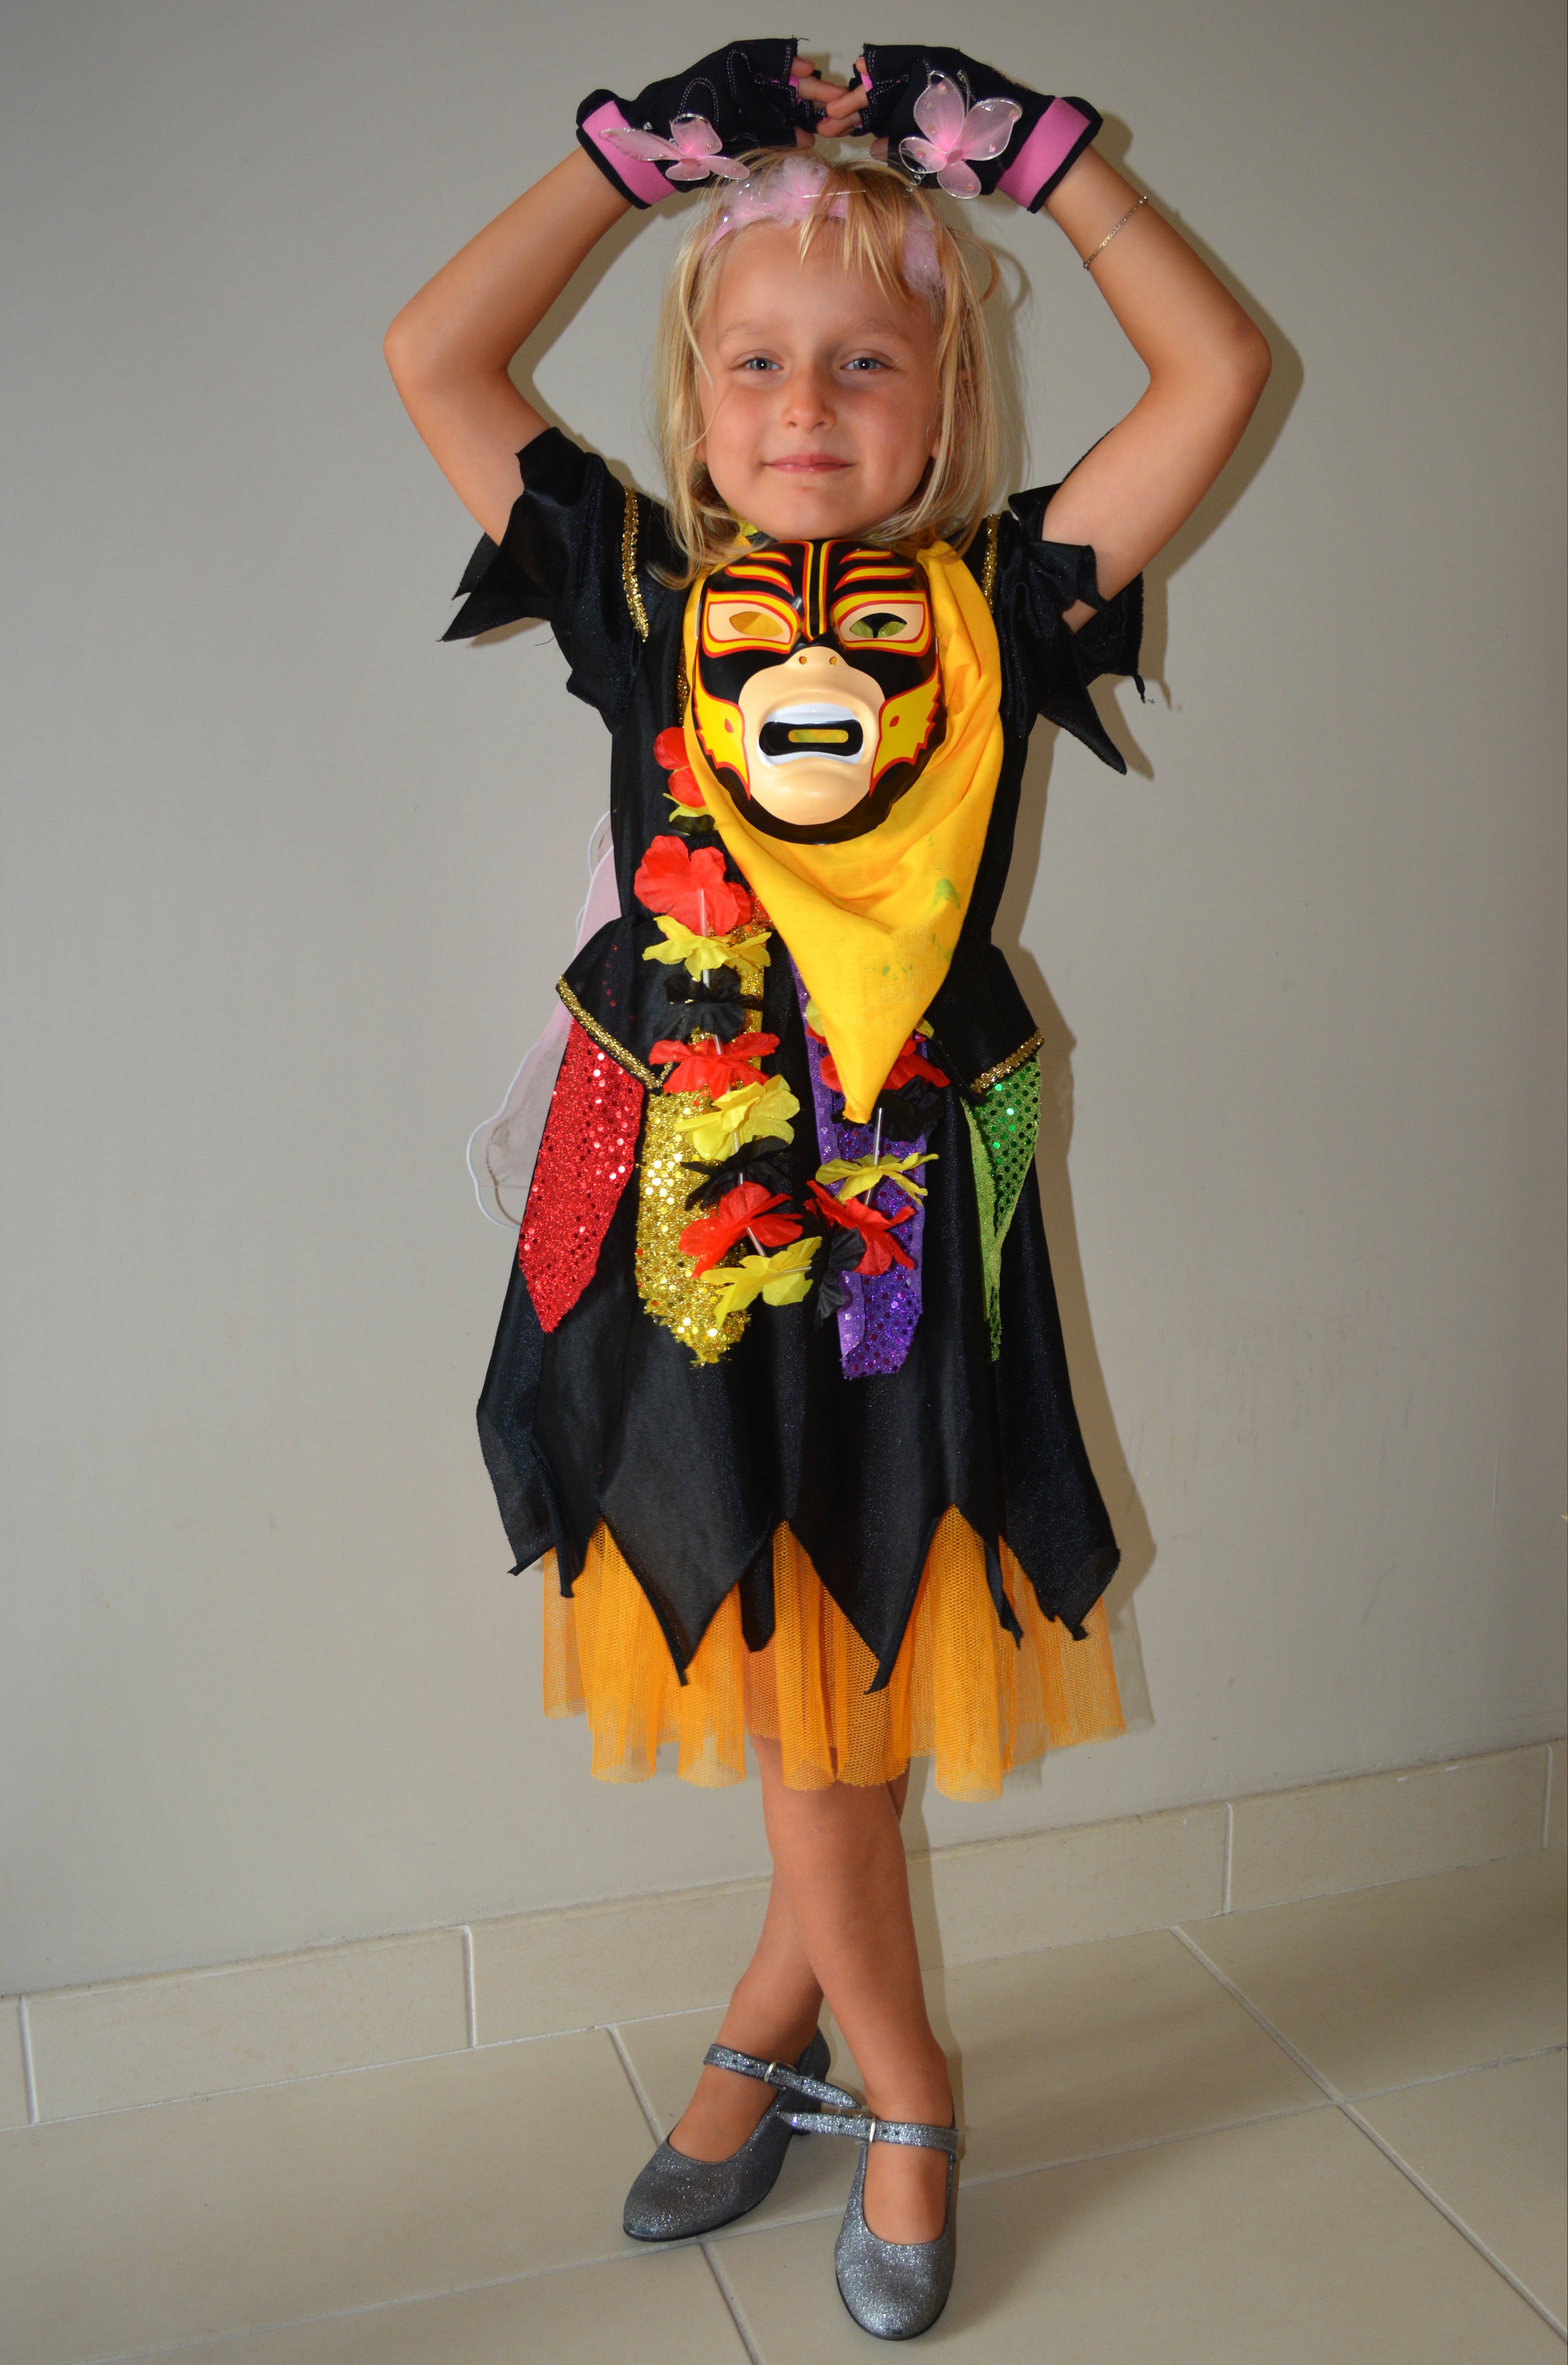
people, girl, carnival, halloween, child, clothing, dress, costume, dress up